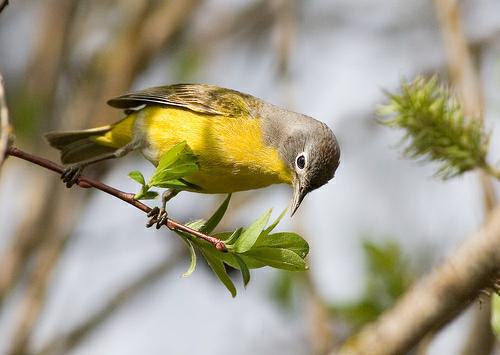
A photo of a nashville warbler